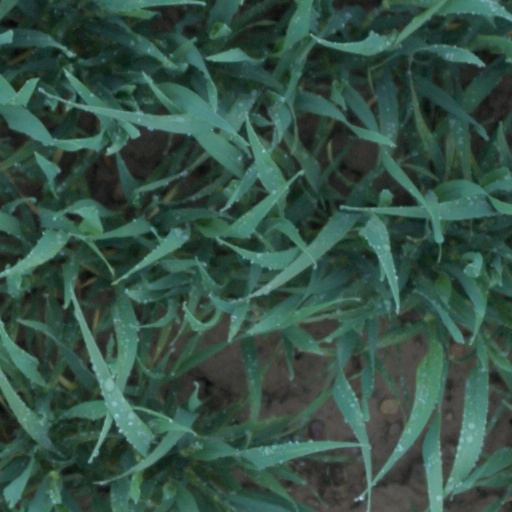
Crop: wheat